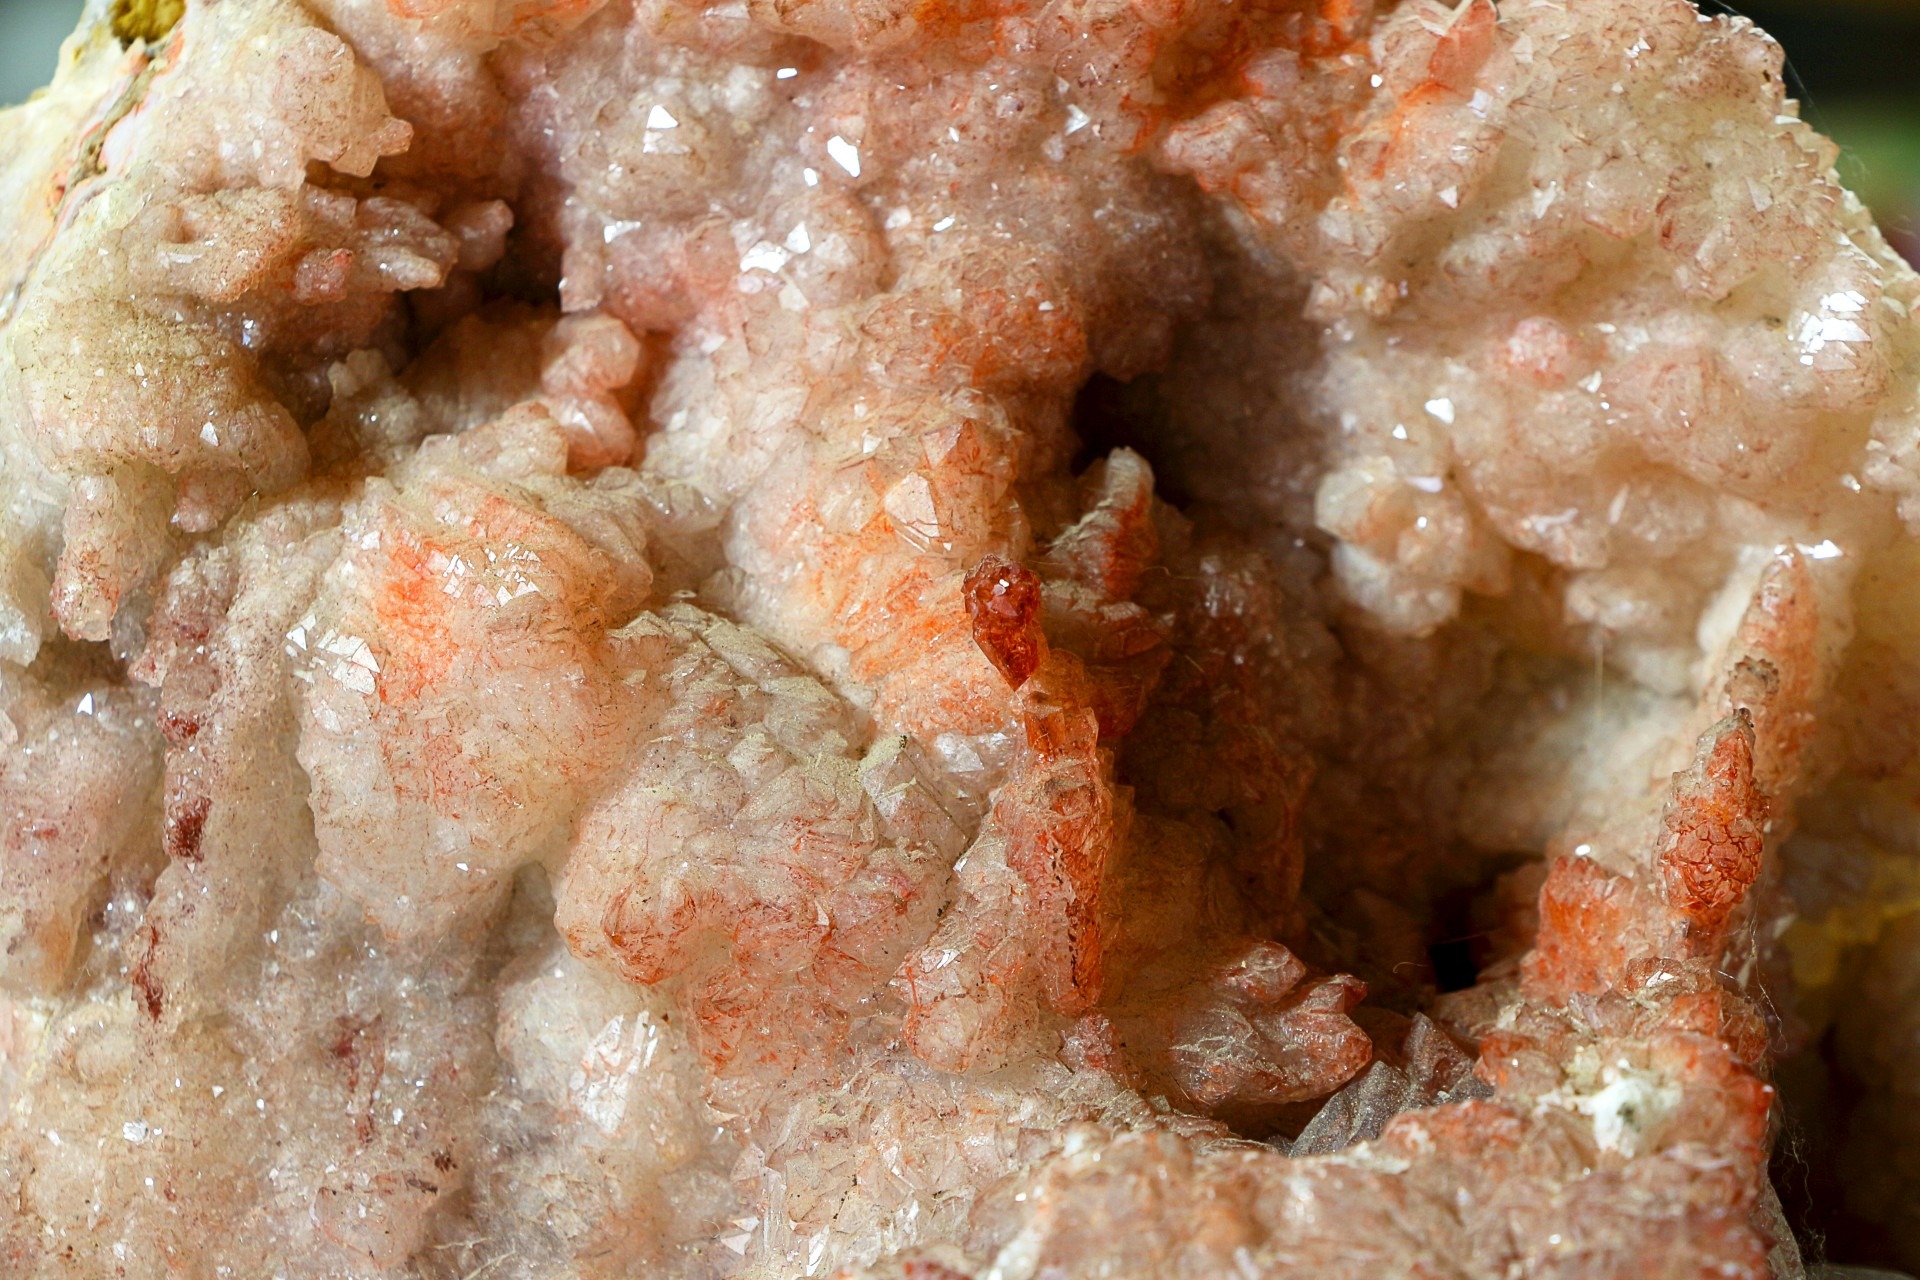
light, stone, refraction, clear, dish, food, produce, shine, seafood, fish, dessert, cuisine, crystal, geode, amber, mineral, quartz, facet, precious, fried food, southeast asian food